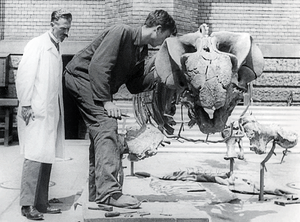
La collection paléontologique de l'université de Tübingen, également désignée sous l'acronyme GPIT, pour Geologisch-Paläontologisches Institut Tübingen, est l'une des 70 collections scientifiques placées sous le patronnage du MUT. Elle est en partie composée de collections privées.
Le baron Friedrich Richard von Hoynigen, dit von Huene est un paléontologue allemand spécialiste des vertébrés. Il fut, au début du XXᵉ siècle, le plus grand expert européen des amphibiens et reptiles fossiles ; il a décrit et nommé plus de dinosaures que n'importe quel autre paléontologue du continent, notamment des Prosauropoda et des Sauropodomorpha.